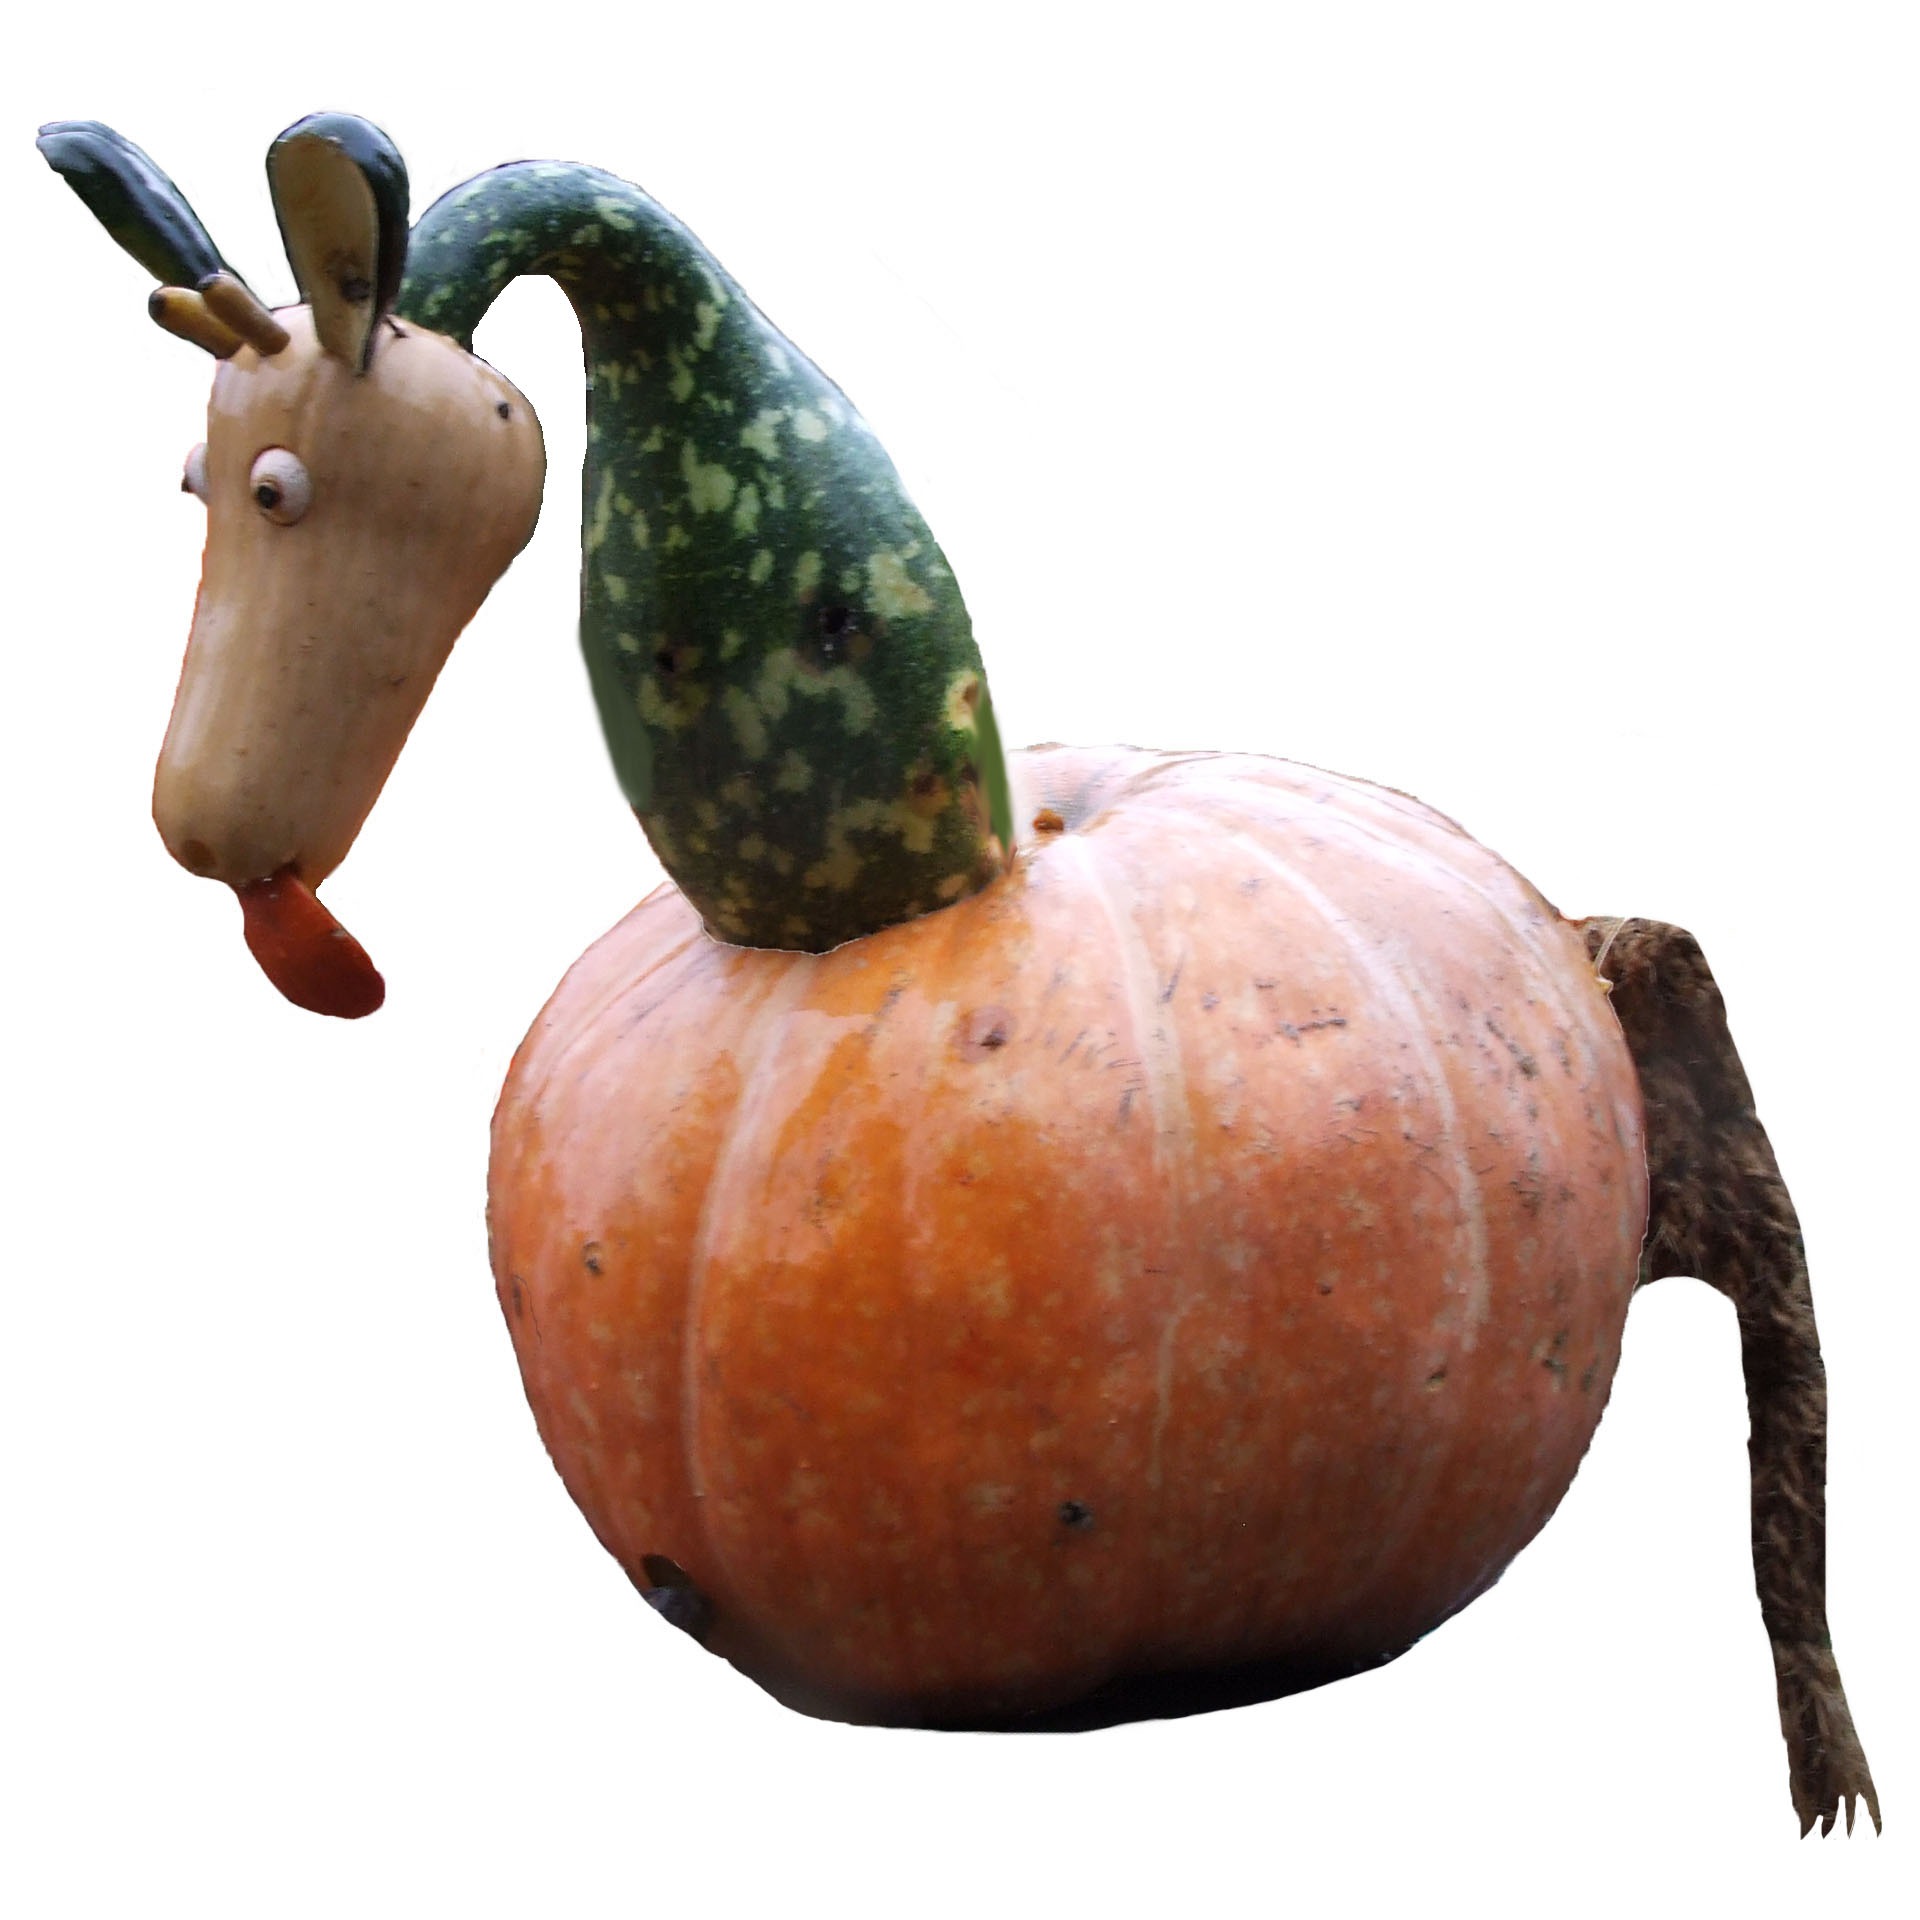
fruit, food, produce, vegetable, pumpkin, gourd, vegetables, cucurbita, organism, pumpkin art, ludwigsburg germany, bl hendes baroque, winter squash, cucumber gourd and melon family